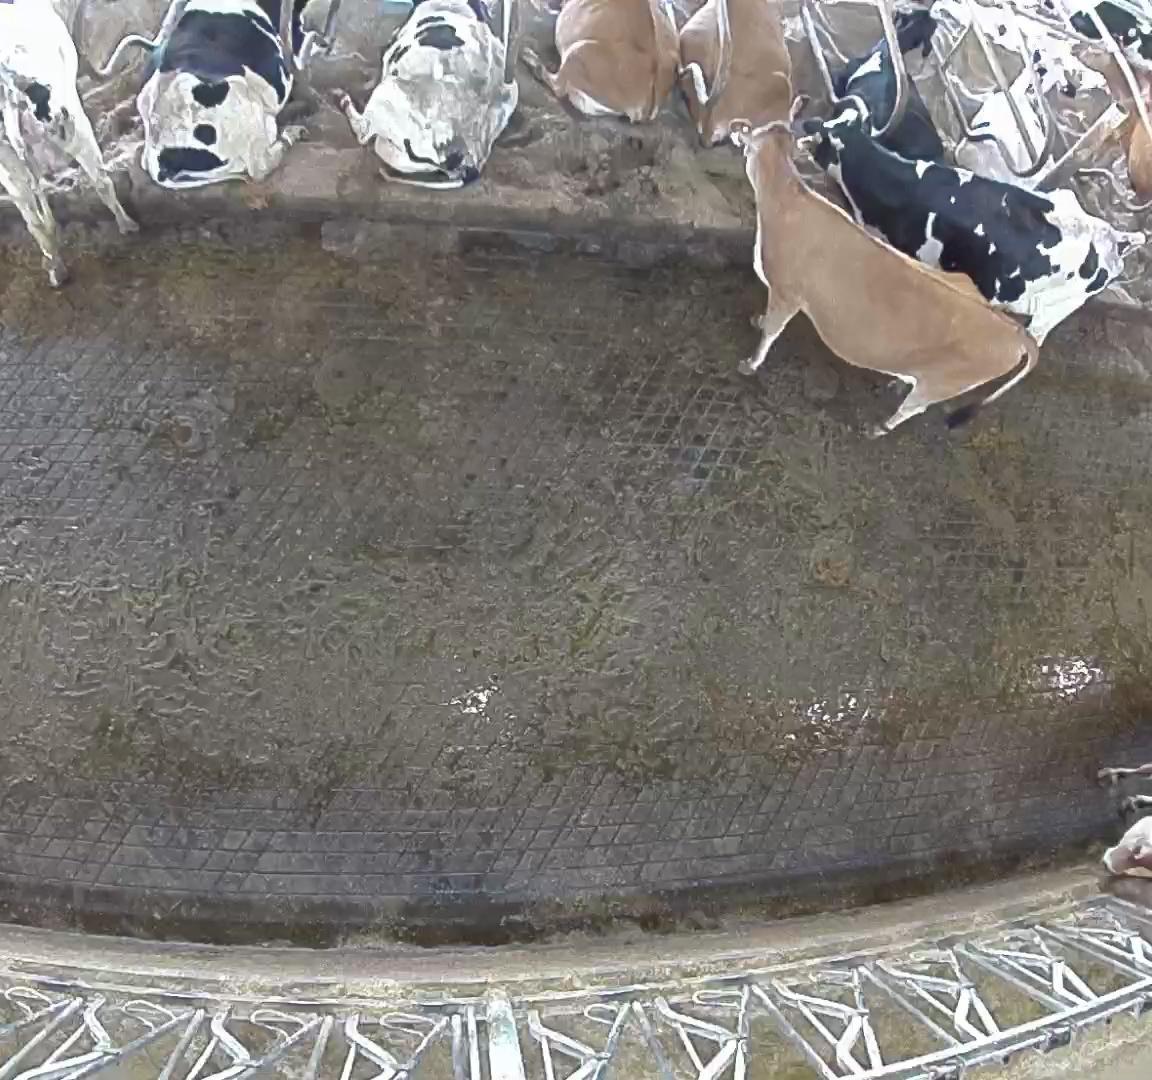
Number of cows: 10